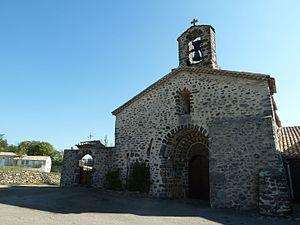
Église Saint-Genest, (Inscrit, 1974) This building is indexed in the Base Mérimée, a database of architectural heritage maintained by the French Ministry of Culture,
Saint-Gineys-en-Coiron, officiellement nommée Saint-Gineis-en-Coiron jusqu'en février 2020, est une commune française, située dans le département de l'Ardèche en région Auvergne-Rhône-Alpes.